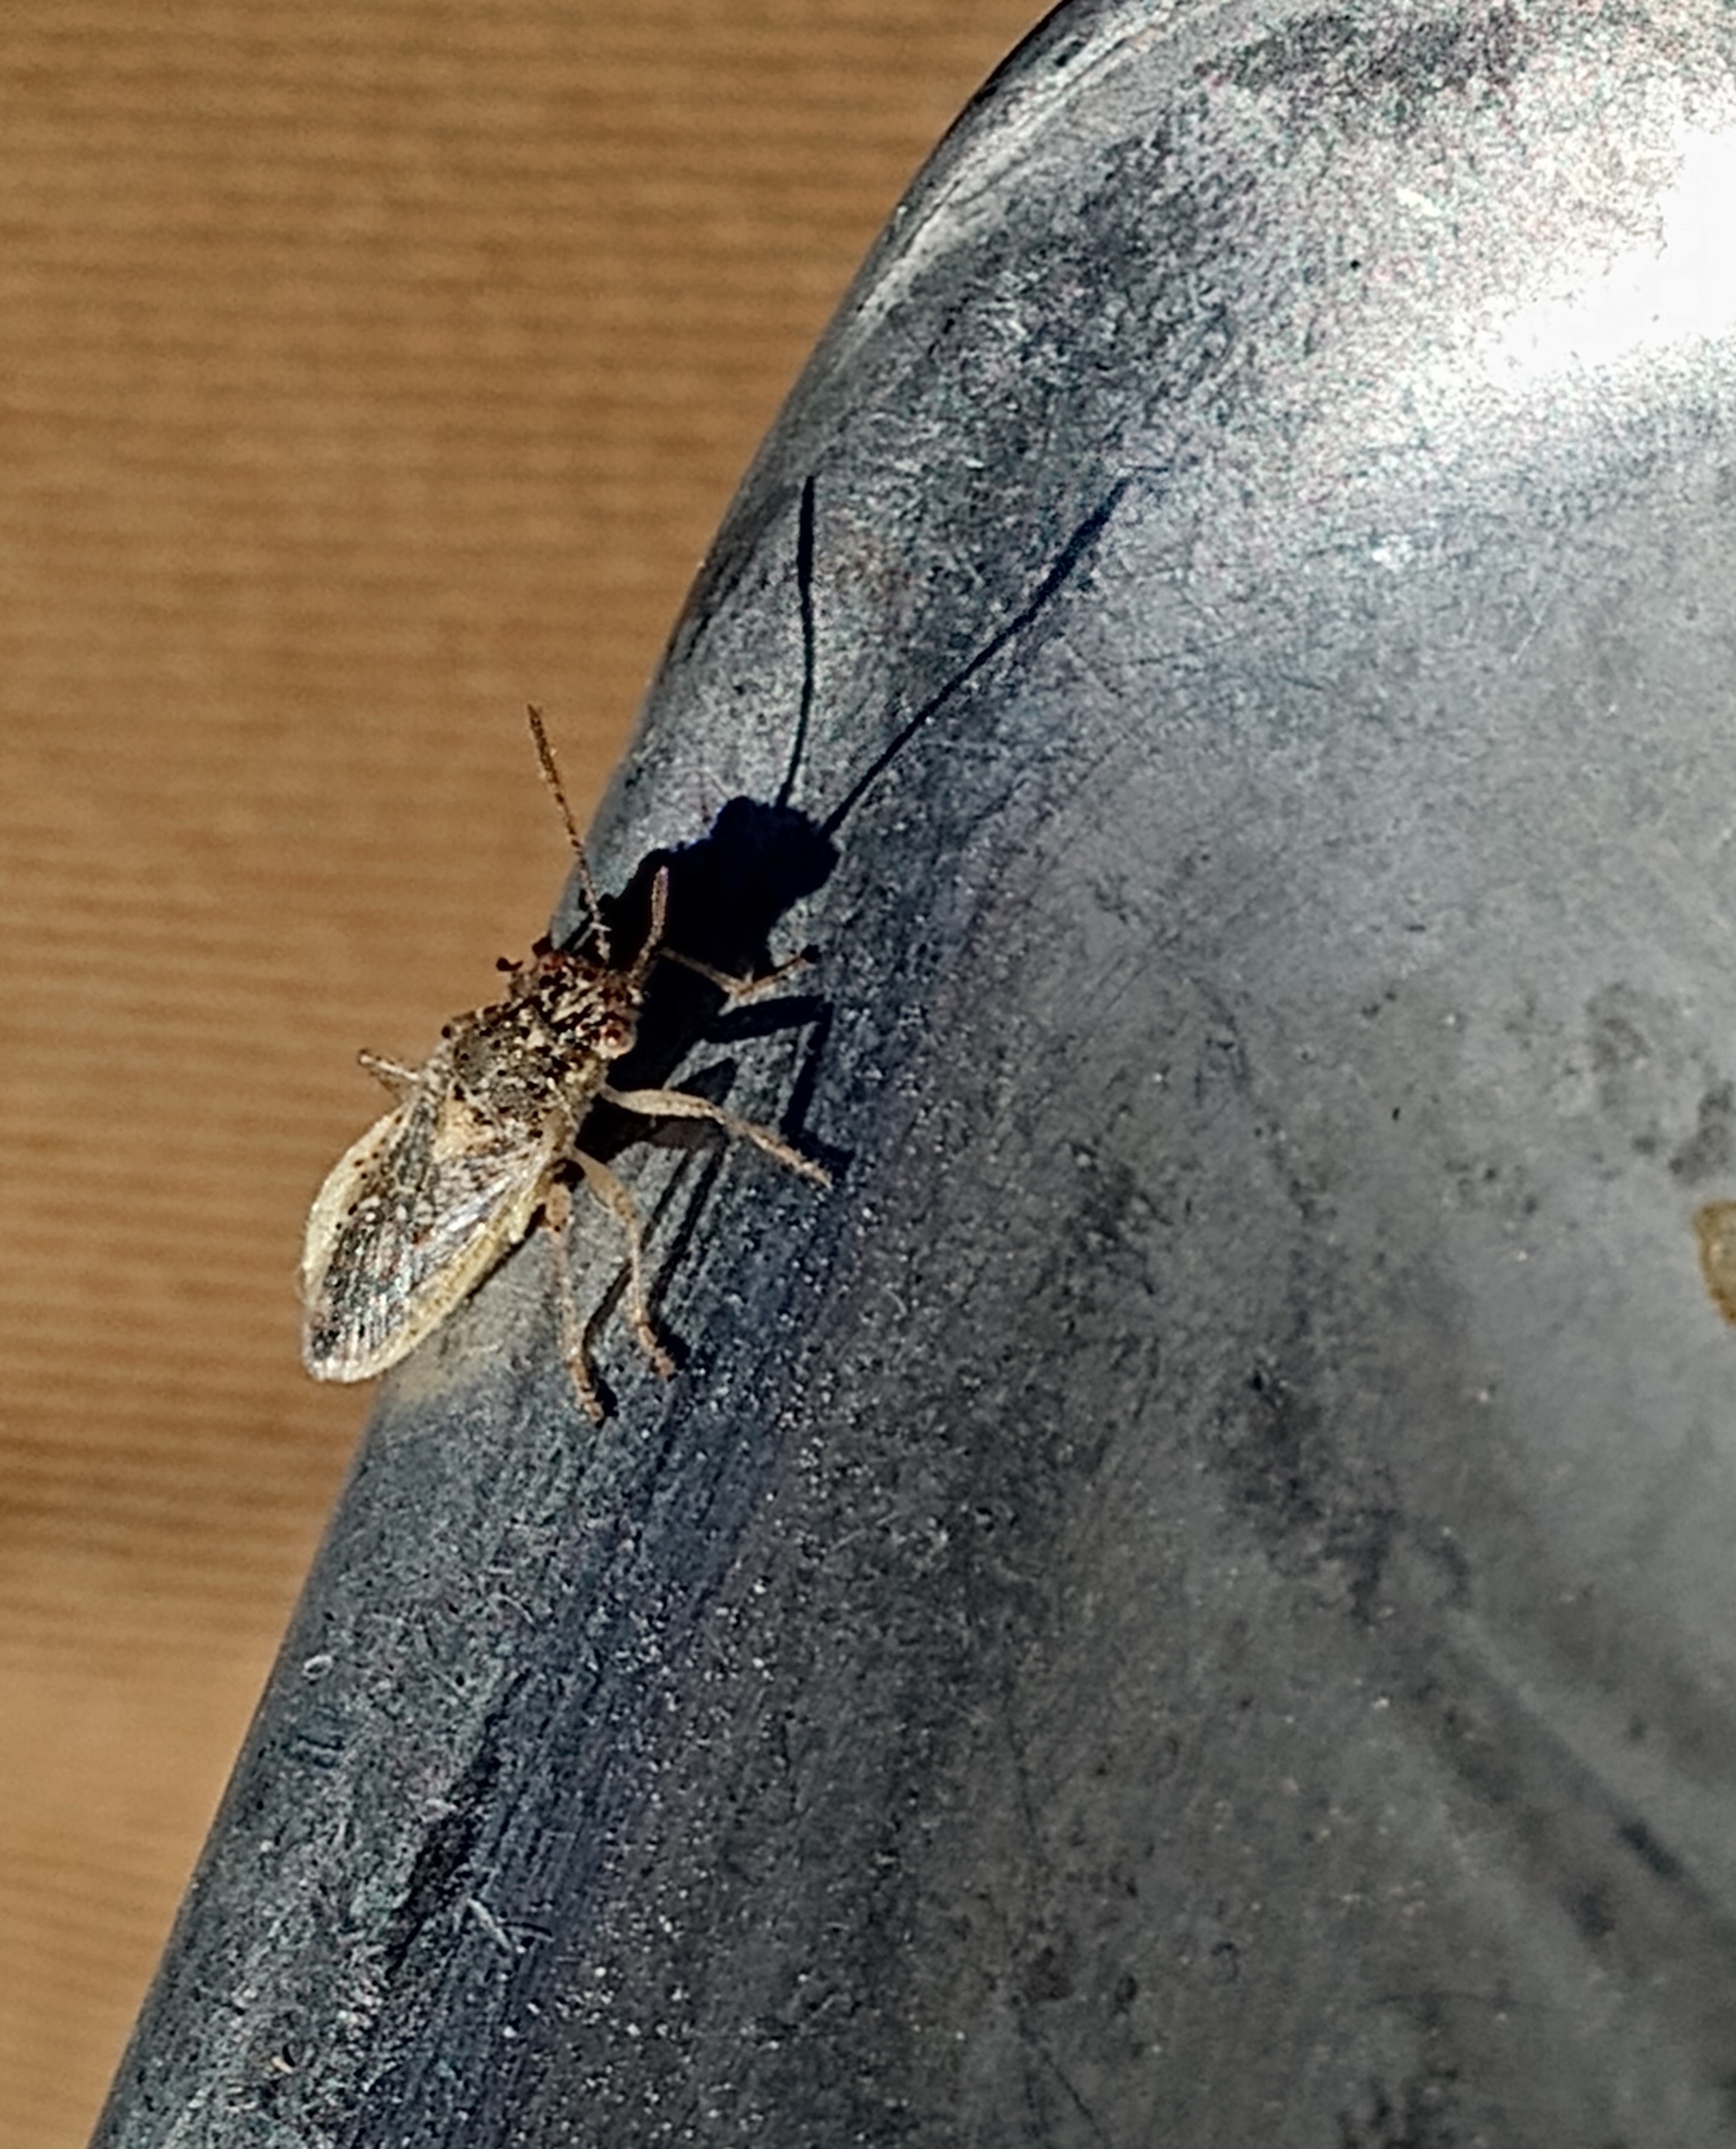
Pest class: occasional_pest